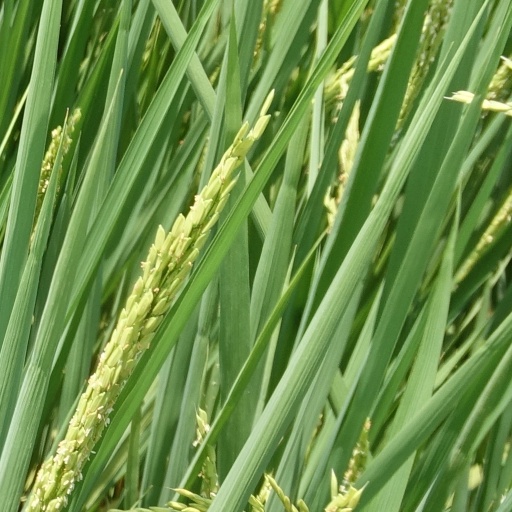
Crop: rice